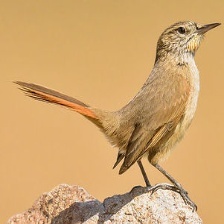
Species: AUSTRAL CANASTERO
Scientific name: ASTHENES ANTHOIDES